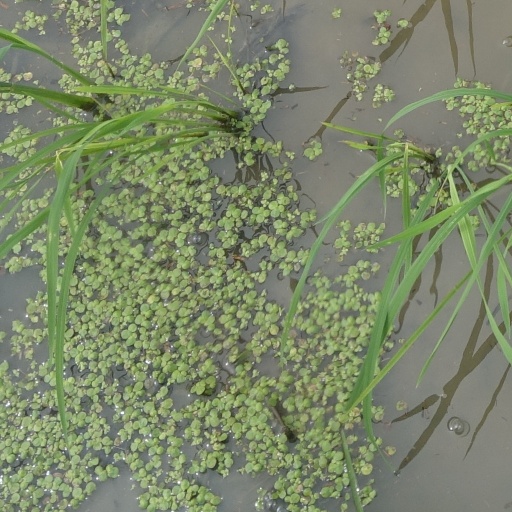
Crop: rice